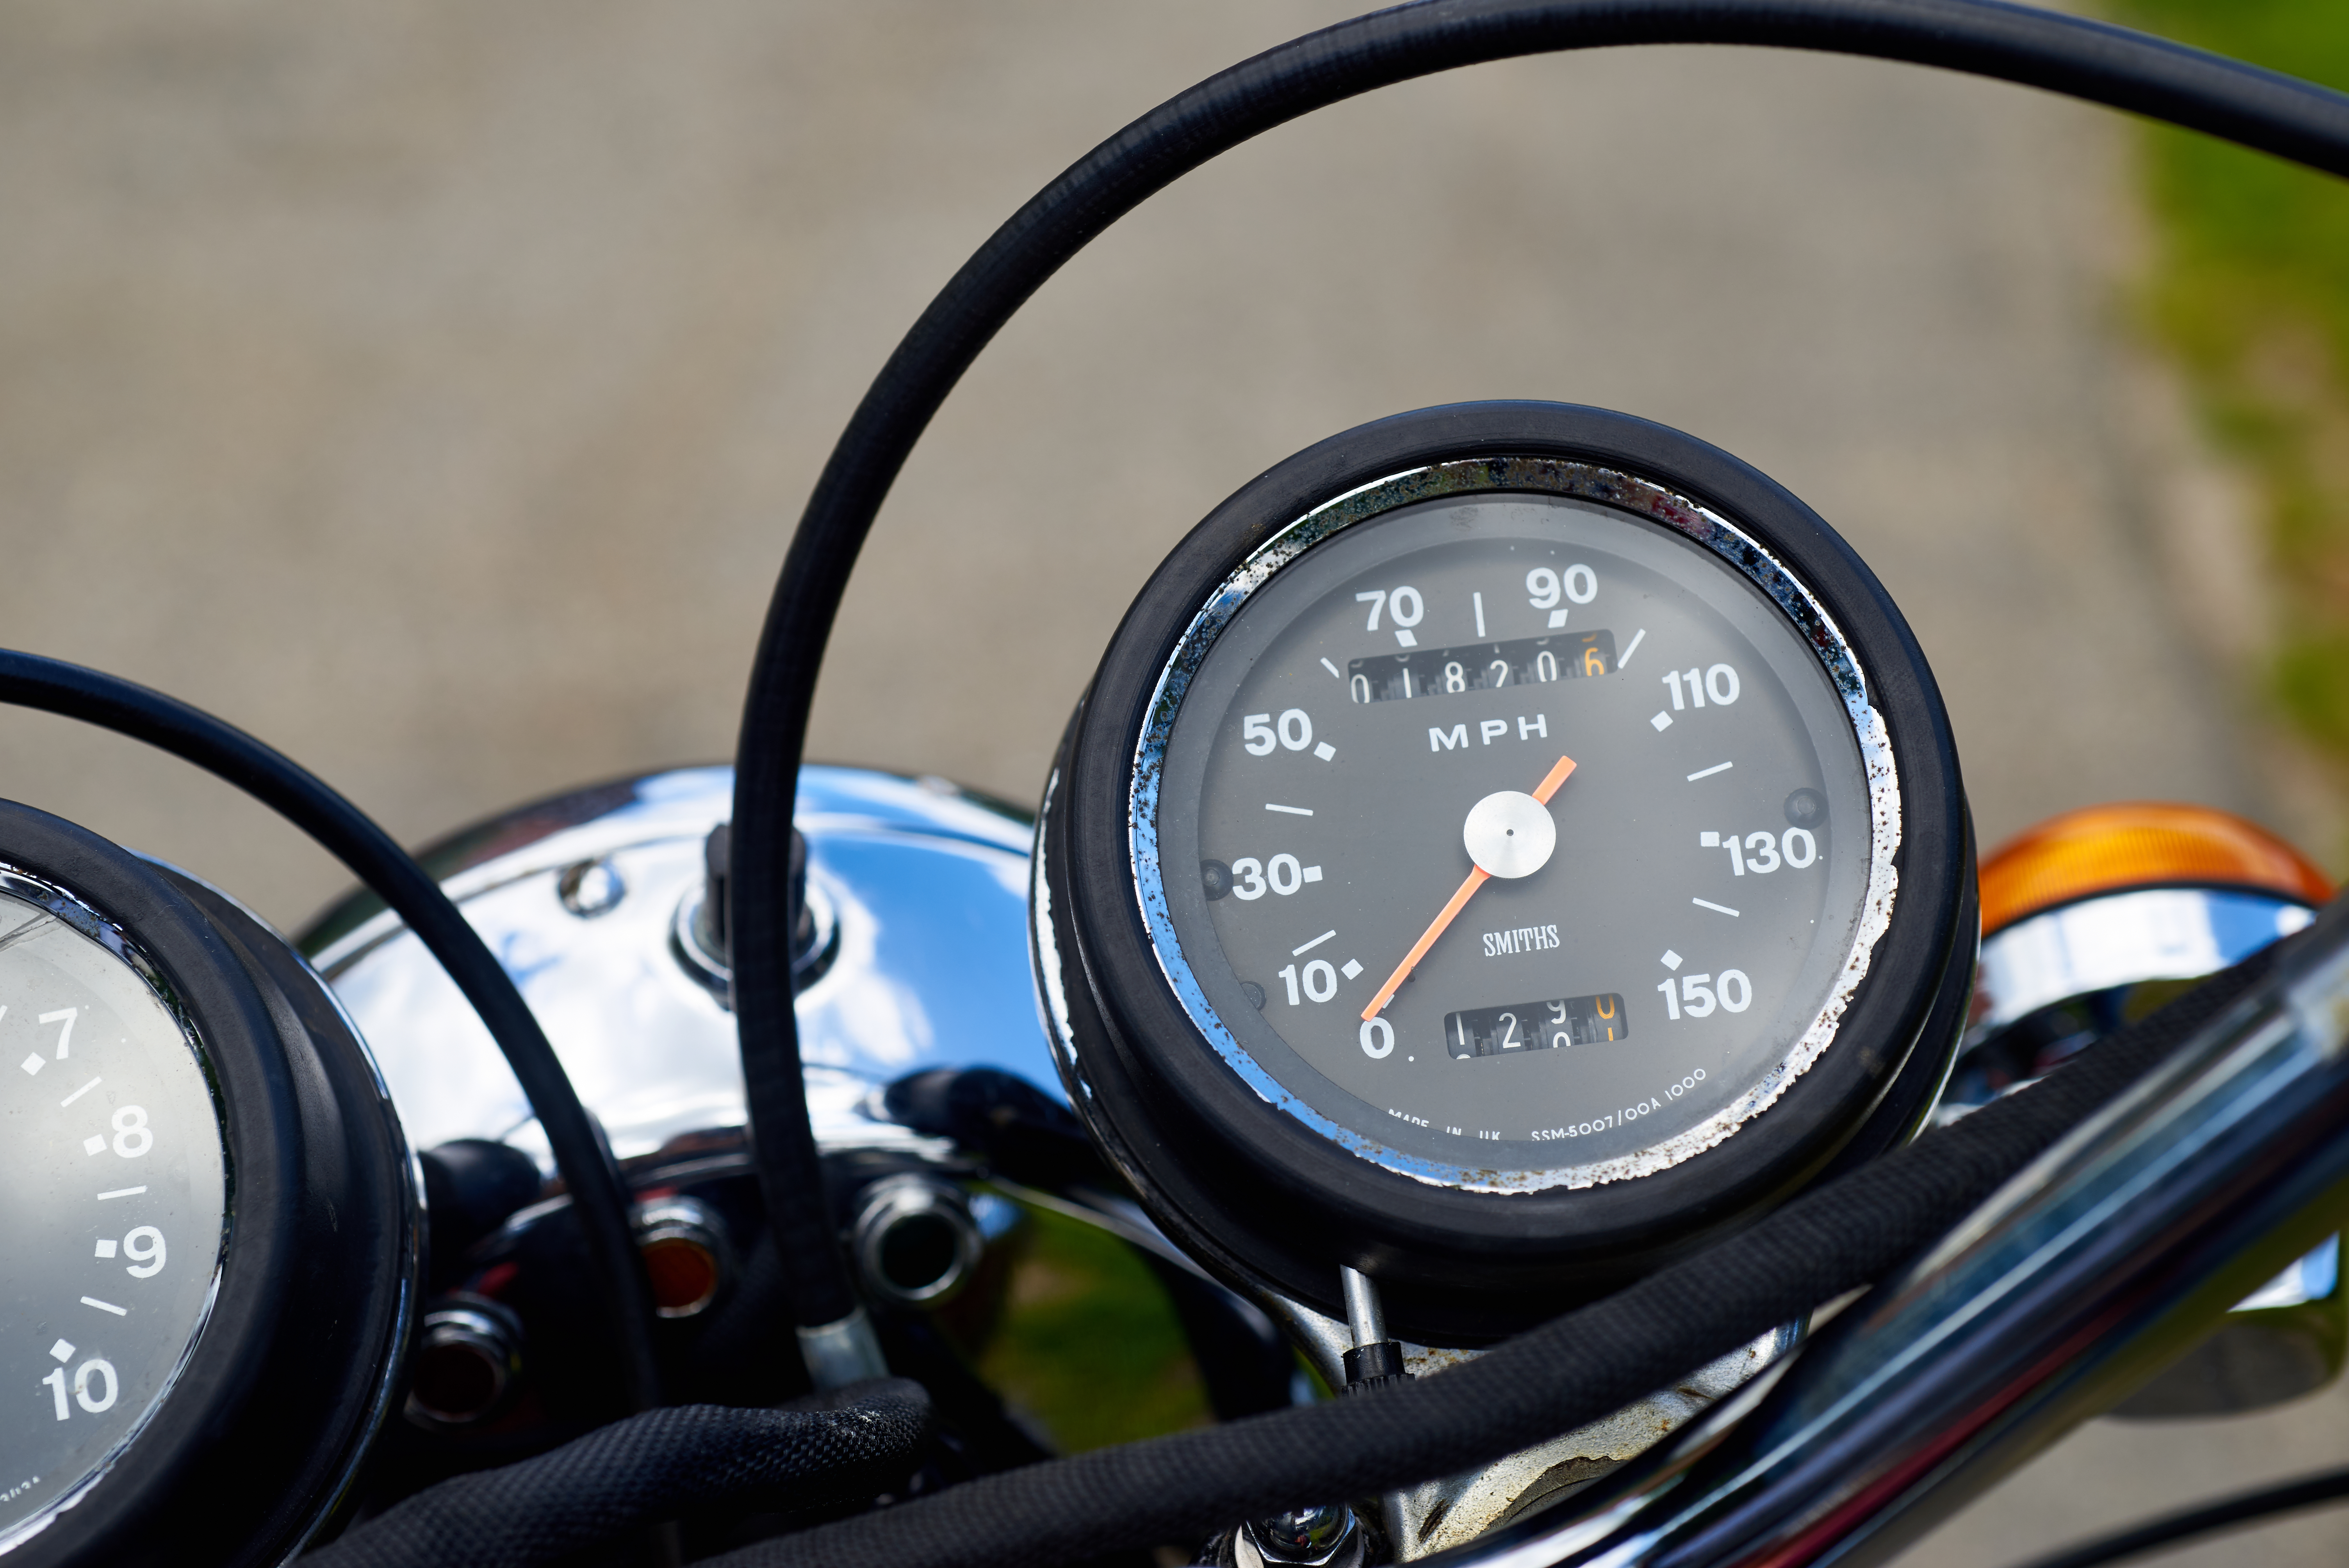
speedometer, vehicle, tachometer, motor vehicle, gauge, auto part, motorcycle, odometer, car, measuring instrument, plant, wheel